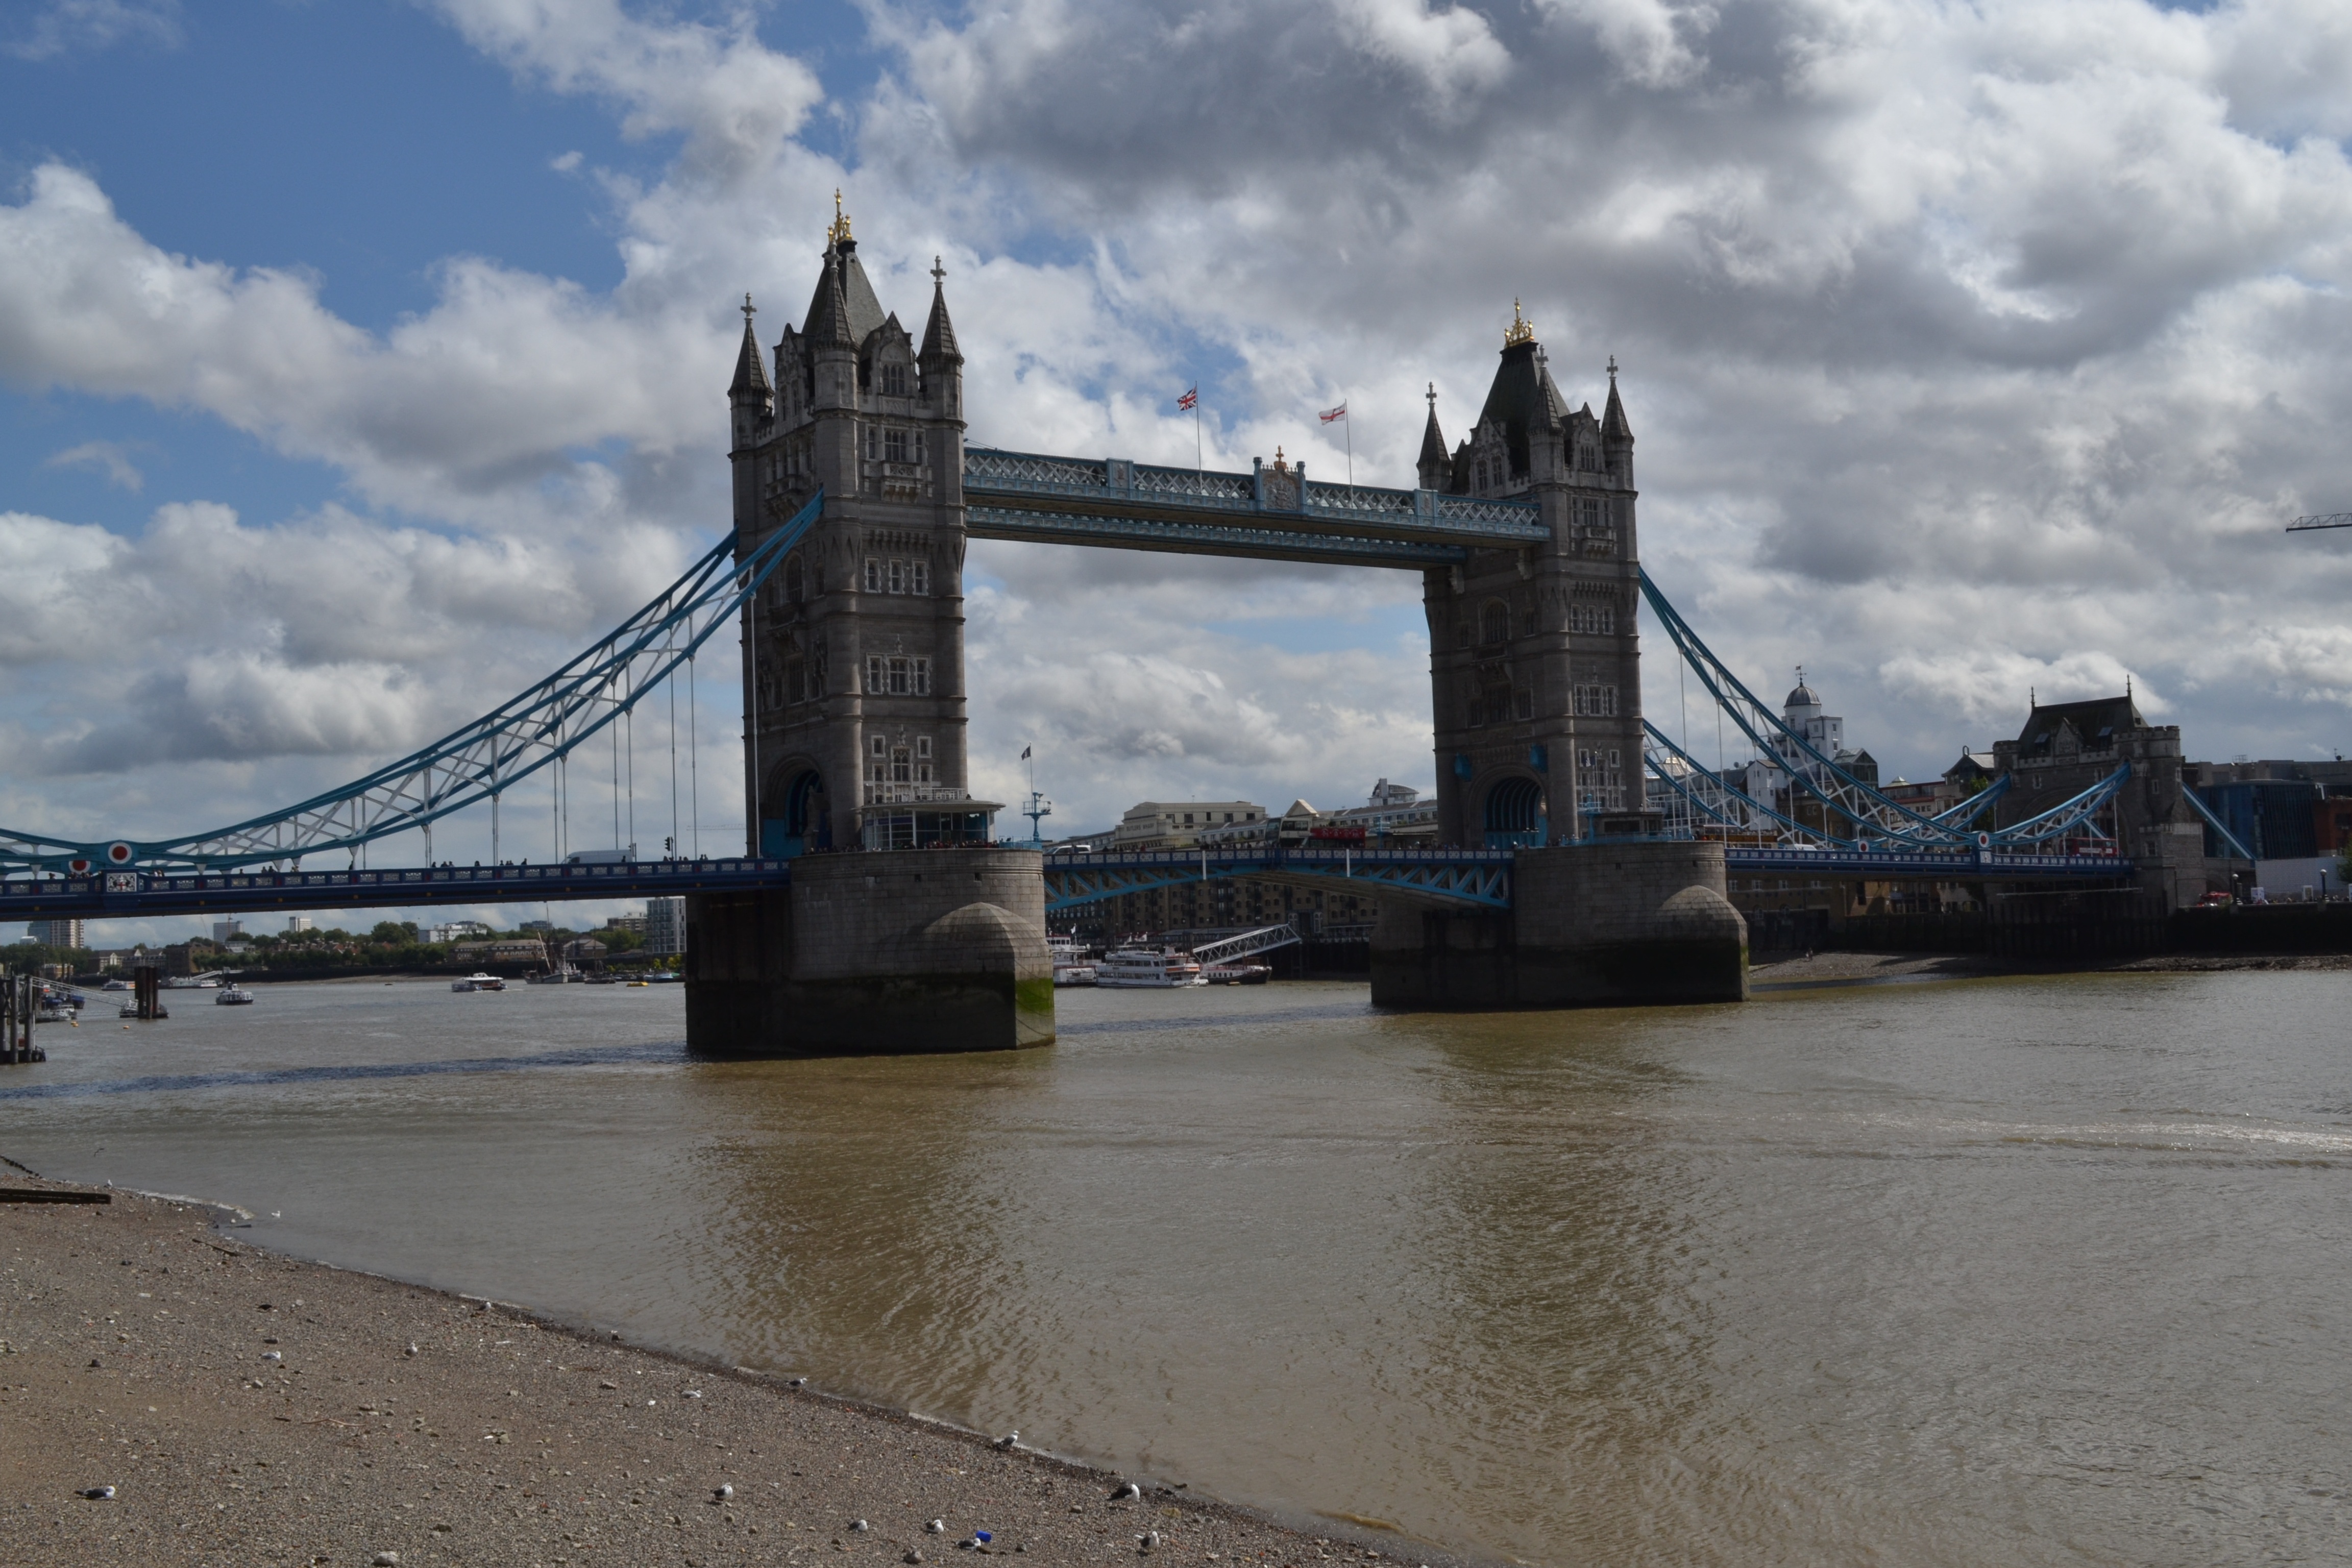
sea, bridge, river, reflection, bay, landmark, tower bridge, waterway, london, river thames, nonbuilding structure